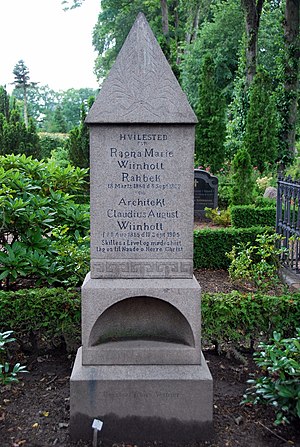
Claudius August Wiinholt
Gravsten for Wiinholt og hustru Ragna Marie på Viborg Kirkegård.